Juan Bautista Cabral

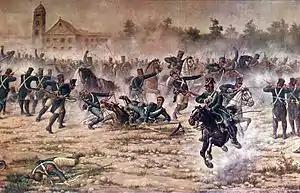
Scene of the Battle of San Lorenzo.

Regardless of his rank, his action took place right after the battle started. The royalist forces (loyal to the Spanish Crown) had sailed up the Paraná River from Montevideo and landed on San Lorenzo, Santa Fe. Enemy fire overturned San Martín's horse, trapping the colonel beneath it, while the royalists drew close charging with bayonets. Cabral dismounted and assisted San Martín. The exact details have been embellished to the point that it is impossible to say how much risk he took. Some versions have Cabral placing himself between the bayonets and San Martín, which is doubtful. In any event, Cabral was critically wounded, and he died in the refectory of the neighboring San Carlos Convent, which was used as a field hospital. On his deathbed he said "I die happy, General; we have beaten the enemy."